Italy at the World Athletics Relays

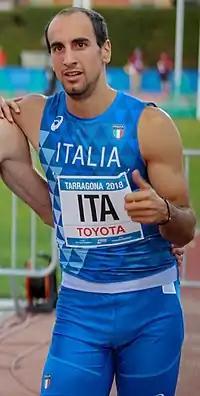
Davide Re set the national record with the mixed 4 × 400 m relay.

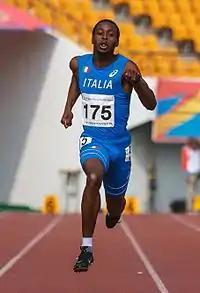
Faustino Desalu.

On 10 May 2019 Italian Athletics Federation announced the composition of the five national teams to the five competitions in which it will participate.